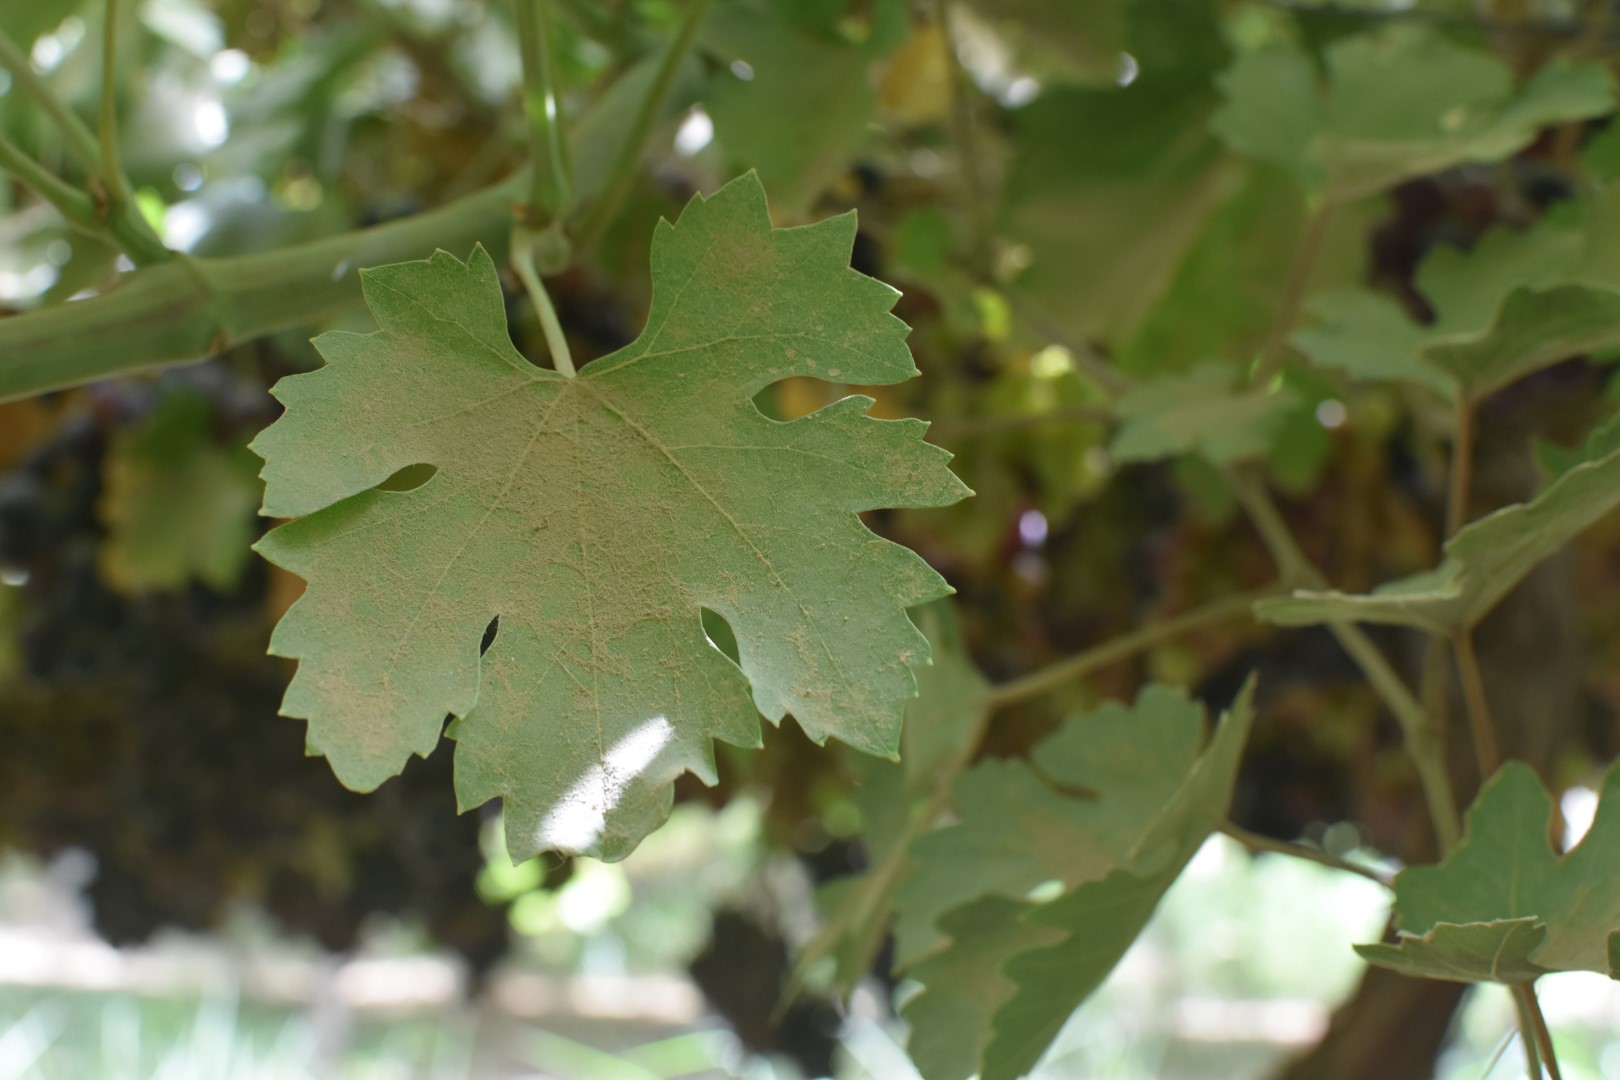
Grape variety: Riasi